Renault 6

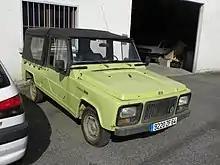
Renault 6 Rodéo

Production and sales in France and most of Europe ended in 1980 with no direct successor, but in Spain and Argentina the car was still produced and sold until 1986. Renault had launched a similar-sized hatchback, the Renault 14, in 1976 - aiming it directly at Volkswagen's highly successful new Golf, which popularised the hatchback bodystyle on cars of this size more than any other model in Europe at this time.